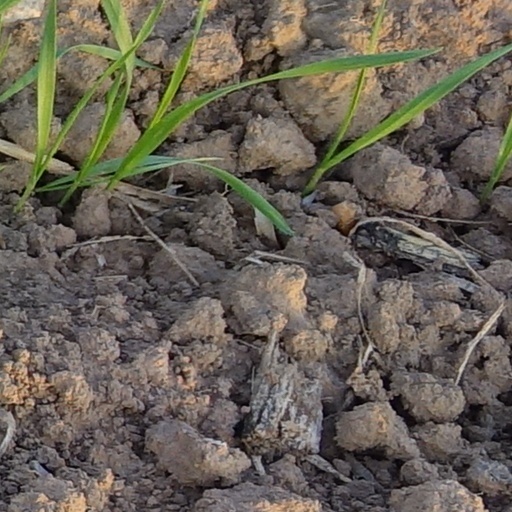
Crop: wheat